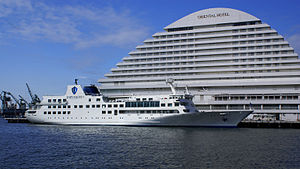
Kobe / Galleri
Kobe er en japansk by med ca. 1,5 millioner indbyggere. Byen ligger på øen Honshu og er en af japans vigtigste havnebyer. Kobe blev i 1995 ramt af et jordskælv der målte 7,2 på richterskalaen.